Tišice

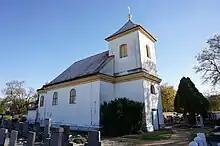
Church of All Saints

The most important monument is the Church of All Saints, located in Kozly. The originally early Gothic church was built in 1352. It was reconstructed in the Baroque style in 1822.